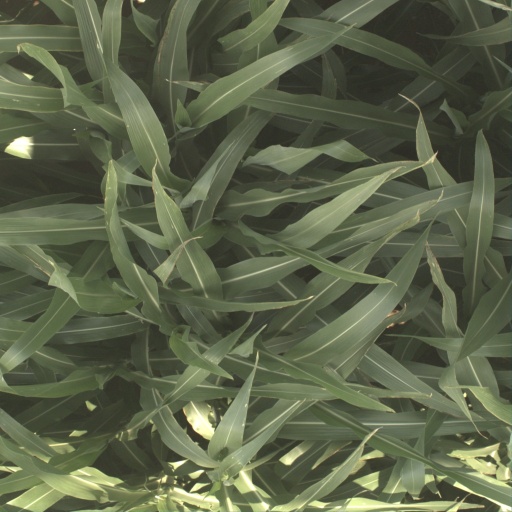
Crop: sorghum